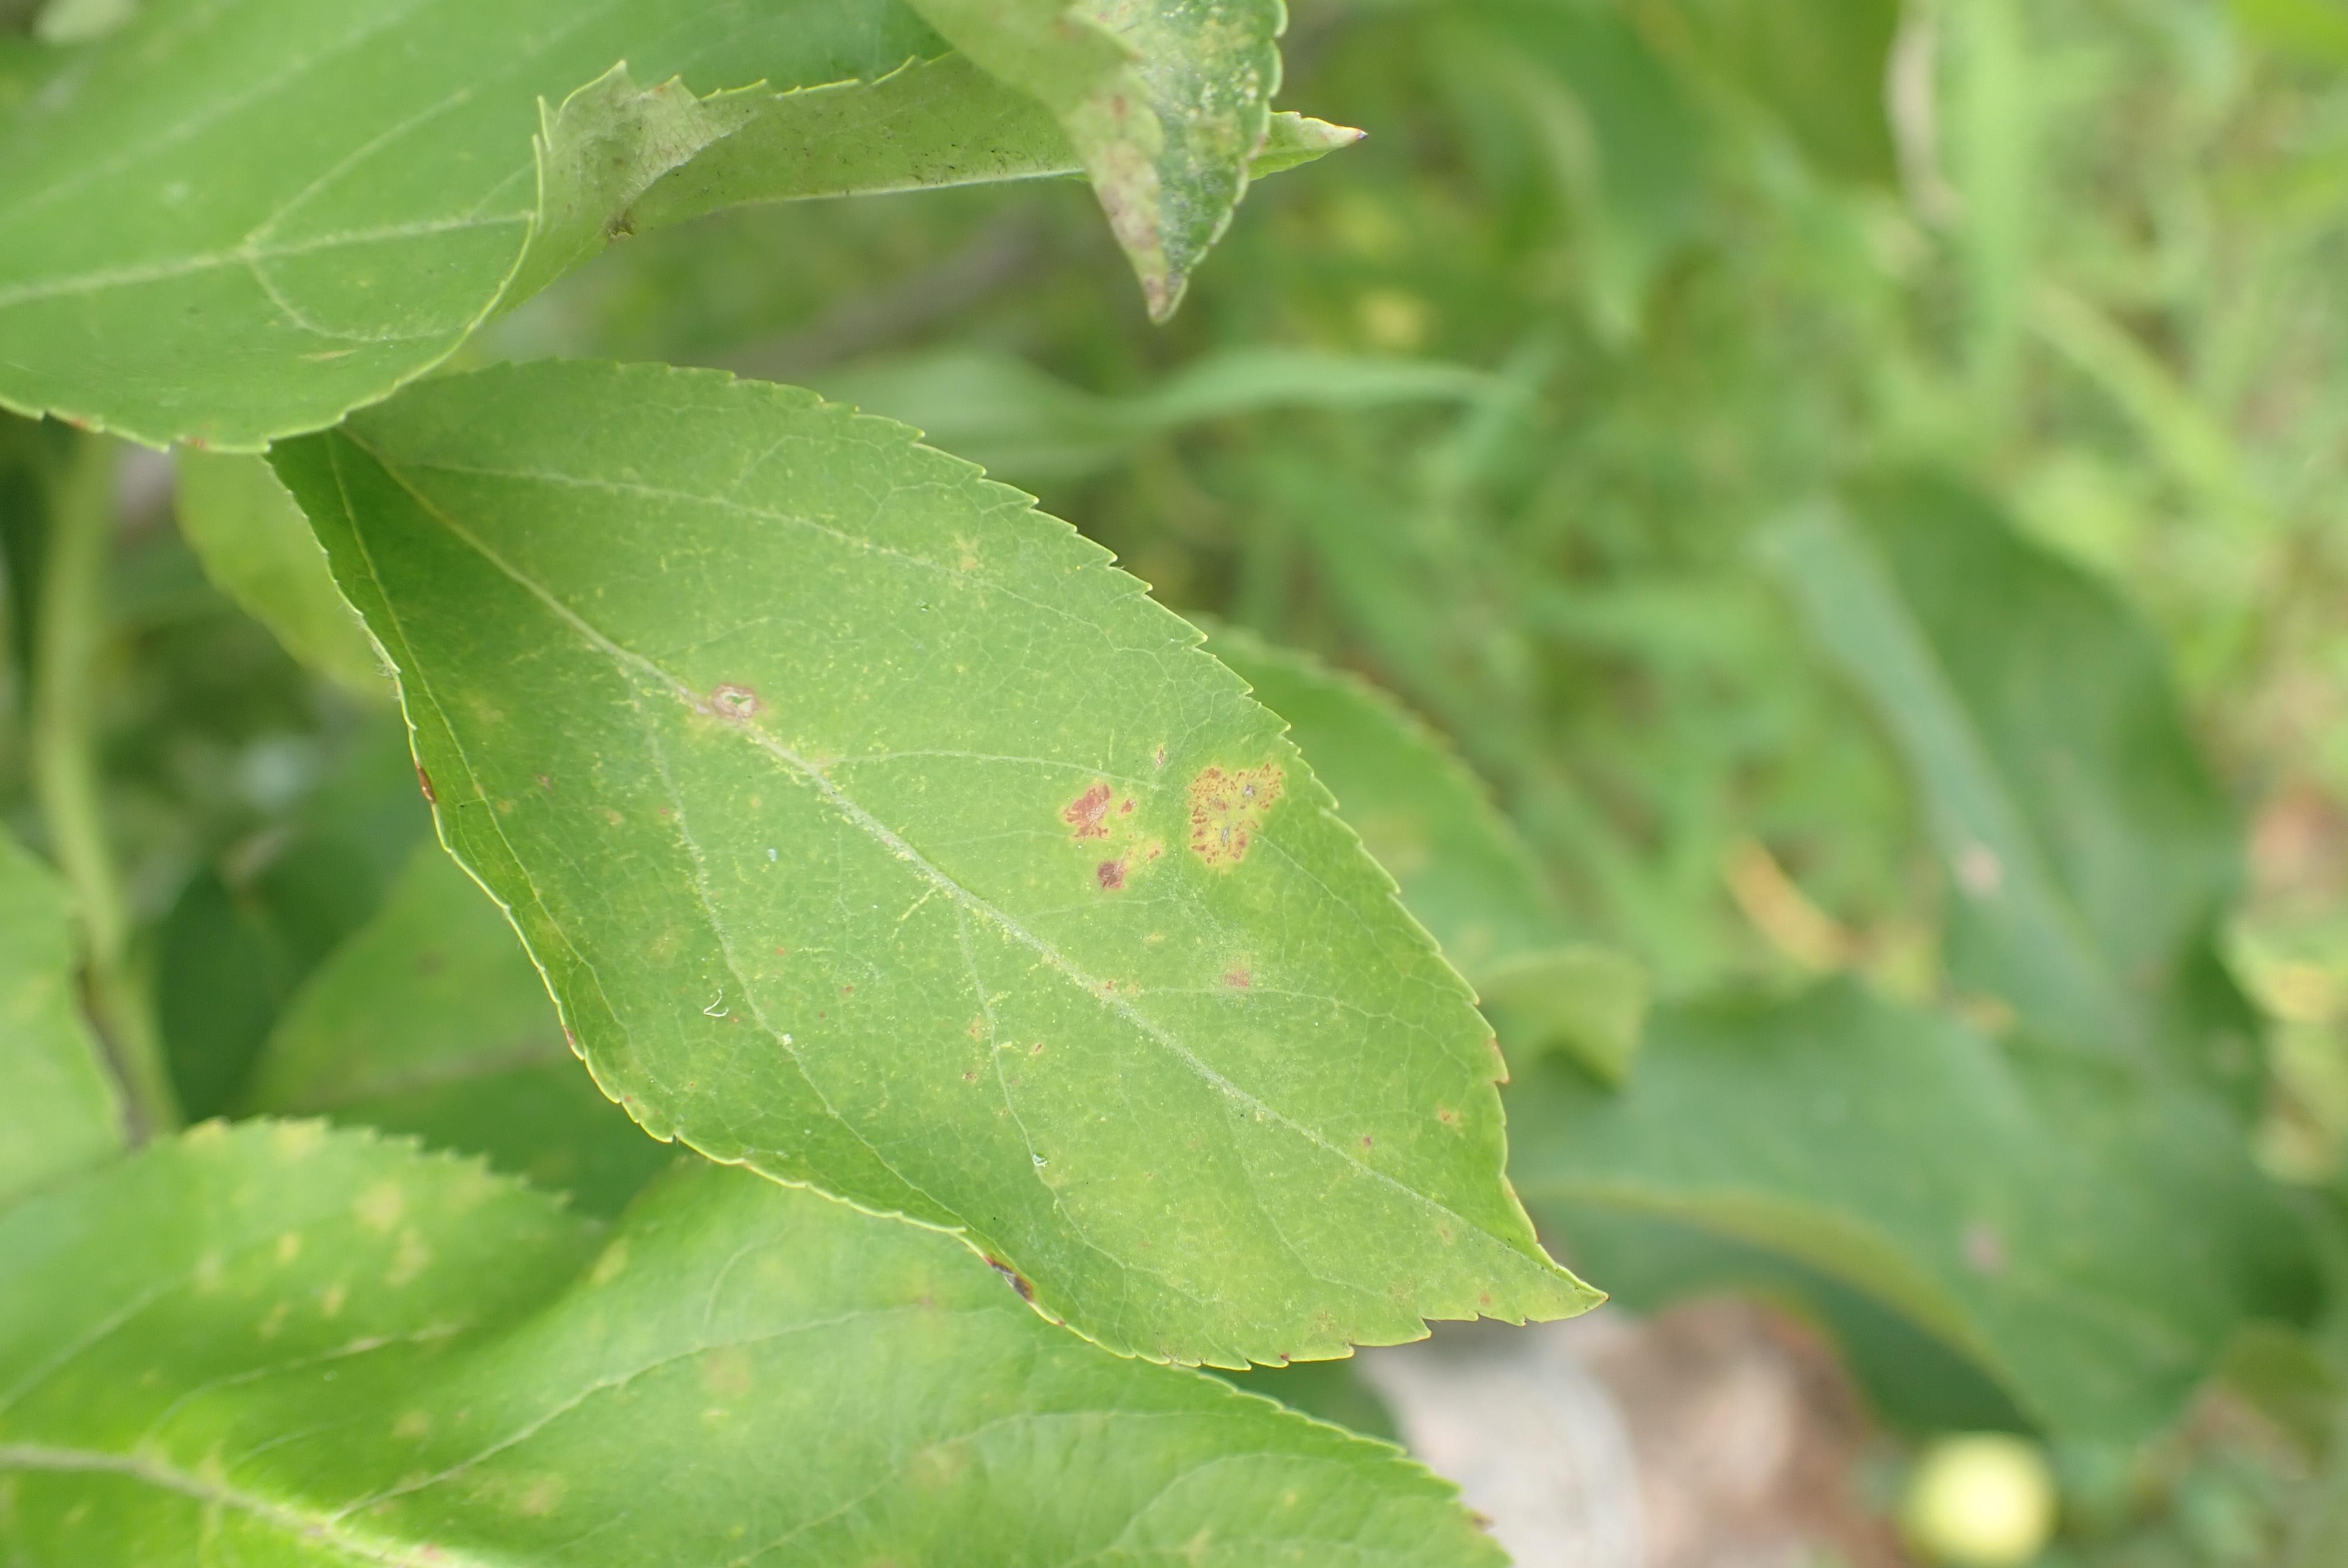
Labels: complex